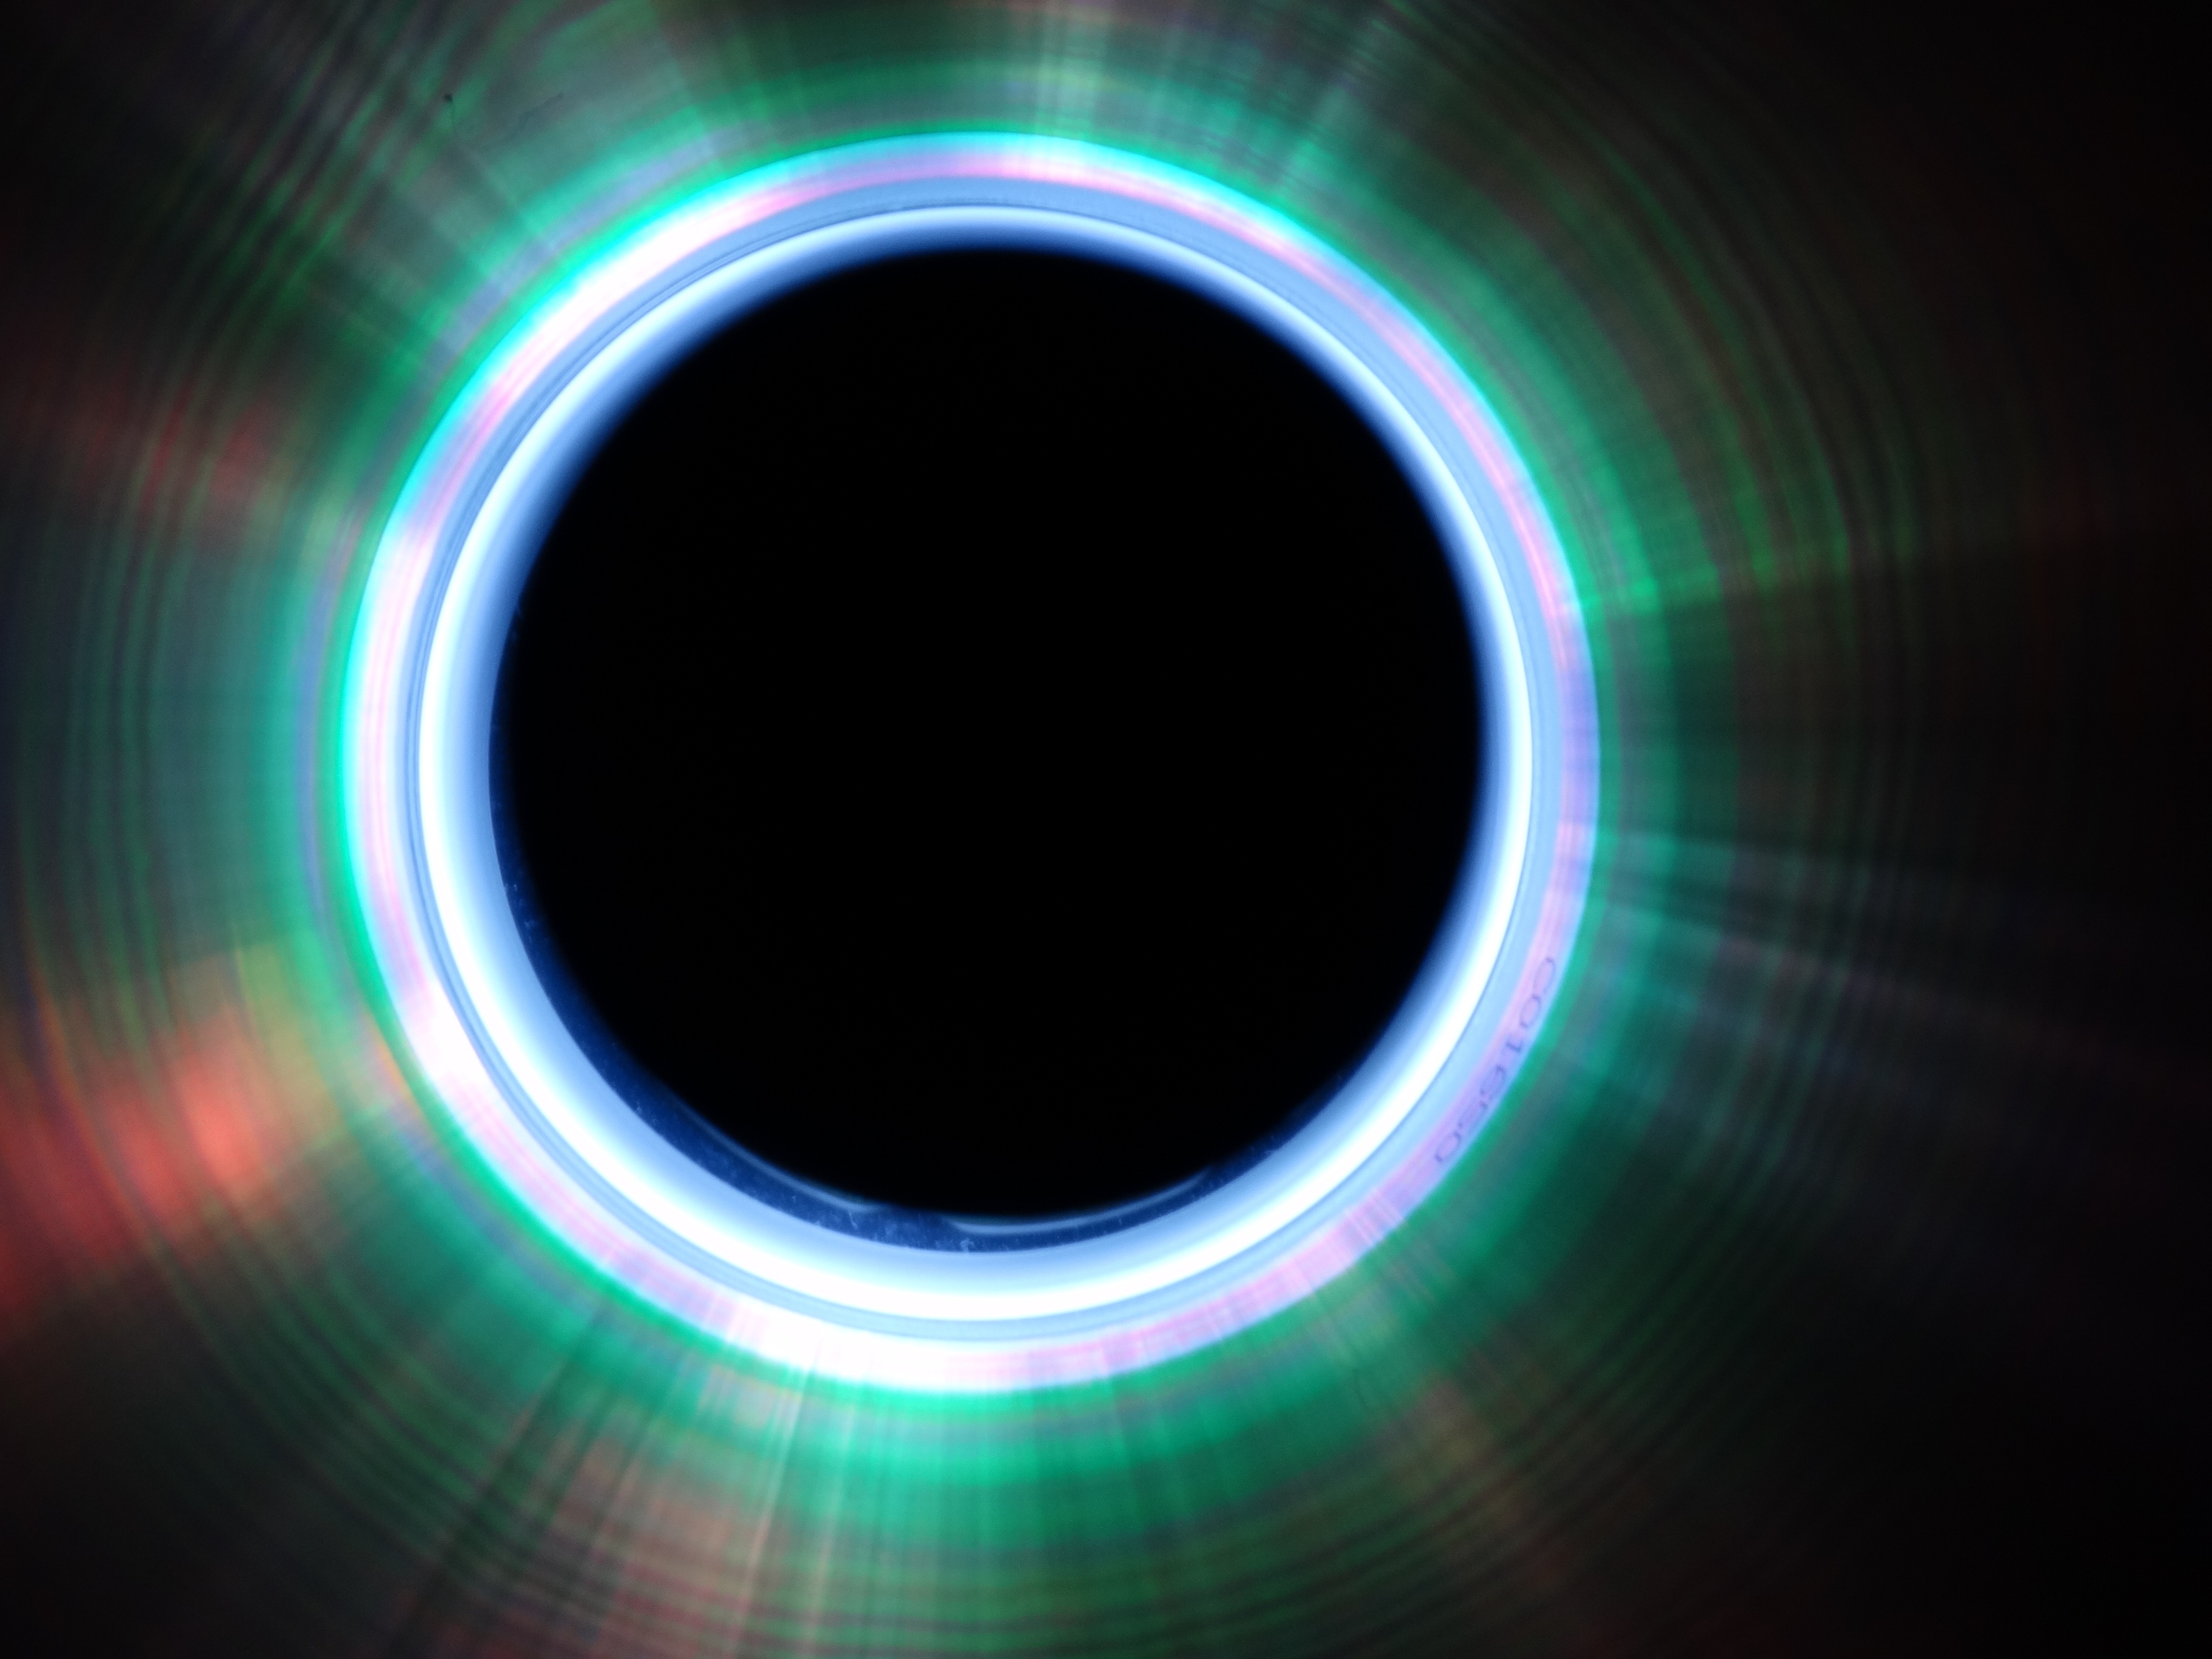
computer, light, line, circle, lens flare, font, silver, digital, cd, dvd, floppy disk, vortex, computer wallpaper